Tal Kachila

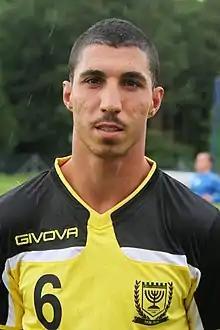
Kachila playing for Beitar Jerusalem in 2016

Tal Kachila (born June 26, 1992) is an Israeli professional footballer who plays as a centre-back.